Confederation Sector

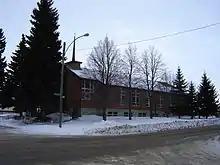
Our Lady of Czestochowa Roman Catholic Church Meadowgreen

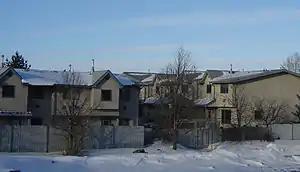
Townhouse Complex in Confederation Urban Centre

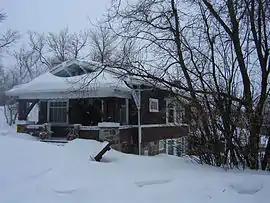
Municipal Heritage Properties Bowerman House Holiday Park

Confederation Sector, previously known as Confederation Suburban Development Area (SDA), is a sector in Saskatoon, Saskatchewan, Canada. It is a part of the west side community of Saskatoon. It lies (generally) north of the outskirts of the City and the Rural Municipality of Corman Park No. 344, west of downtown Saskatoon, and the Core Neighbourhoods Sector, south of the Riel Industrial Sector, and east of the Blairmore Sector.